Profi

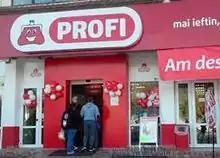
Profi supermarket in Lupeni, Romania.

Profi is a chain of supermarkets and convenience stores with 1,808 locations in Romania owned by Ahold Delhaize.